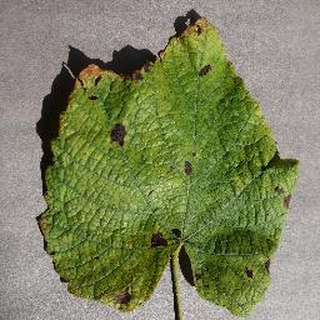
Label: grape_leaf_blight